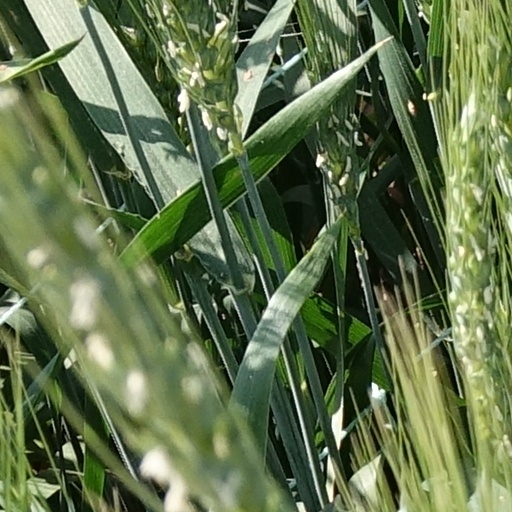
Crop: wheat